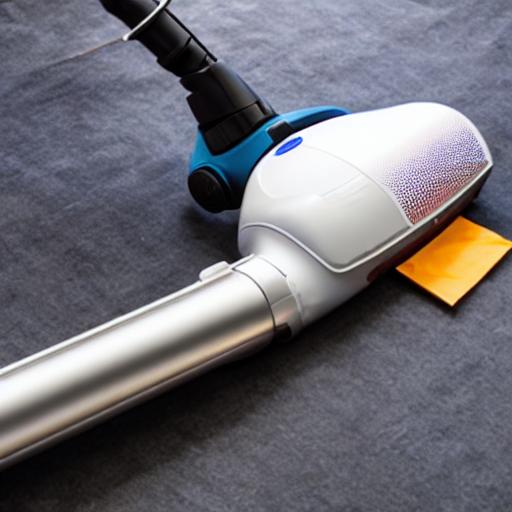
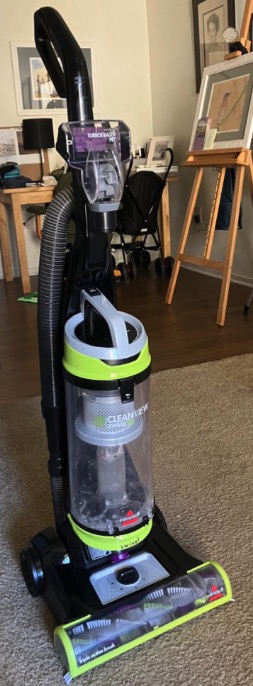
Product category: items_vacuum
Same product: no